Night action of 1/2 December 1917

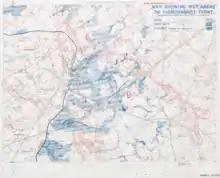

After the First Battle of Passchendaele on 12 October, a new corps headquarters, took over the divisions between to the south and further north, with its southern boundary from Vindictive Crossroads north-eastwards to Oostnieuwkerke, west of Westroosebeke. After the British attack on 10 November, both sides kept up continuous bombardments and night bombing by aircraft; the British flyers even attacked front line positions on moonlit nights. From November, the neighbouring divisions of and held the area from Passchendaele village to a rise topped by Vat Cottage.